Sport in Belgium

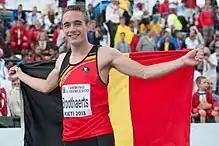
Belgian long jumper Mathias Broothaerts.

Athletics in Belgium is governed by three major bodies: the Royal Belgian Athletics League (the Belgian federal association), the Flemish Athletics Liga (the Flemish association), and the Ligue Belge Francophone d'Athlétisme (the French-speaking association). Belgium has hosted a number of major athletics events, beginning with the 1950 European Athletics Championships. It has since hosted the IAAF World Cross Country Championships in 1973, 1991, 2001 and 2004, the IAAF World Half Marathon Championships in 1993 and 2002 and the 2000 European Athletics Indoor Championships (at the Flanders Sports Arena).